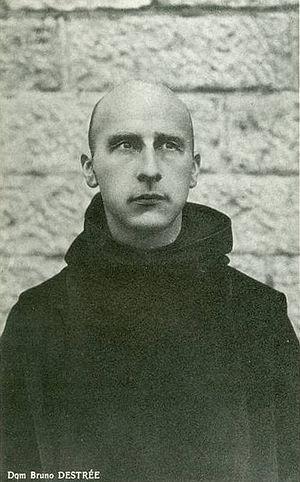
Bruno Destrée (1867–1919)
Bruno Destrée est un bénédictin, poète de langue française et un critique d’art belge. Il est le frère de l’homme politique Jules Destrée.